Tobias Truvillion

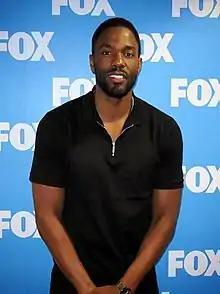
Truvillion in 2017

Tobias Truvillion (born October 1, 1975) is an American actor and model. He made his professional acting debut starring in the 2001 off-Broadway musical "Oya" receiving AUDELCO Award for Outstanding Performance in a Musical. From 2006 to 2008, Truvillion was regular cast member in the ABC daytime soap opera, "One Life to Live" and later had recurring roles on prime time series such as "Empire" and "First Wives Club". He appeared in films "Brooklyn's Finest" (2009), "Equal Standard" (2020), "Sanctioning Evil" (2022) and "" (2023).